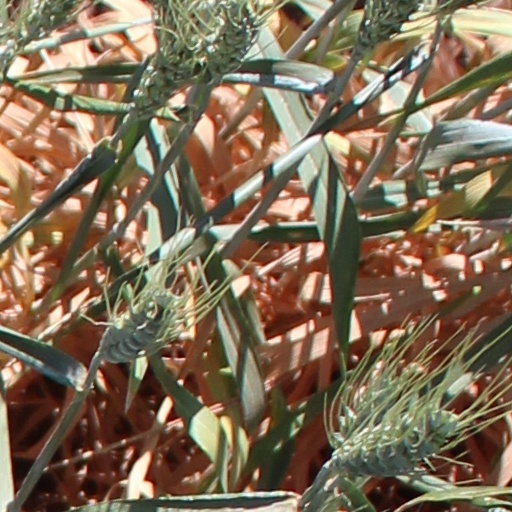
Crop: wheat